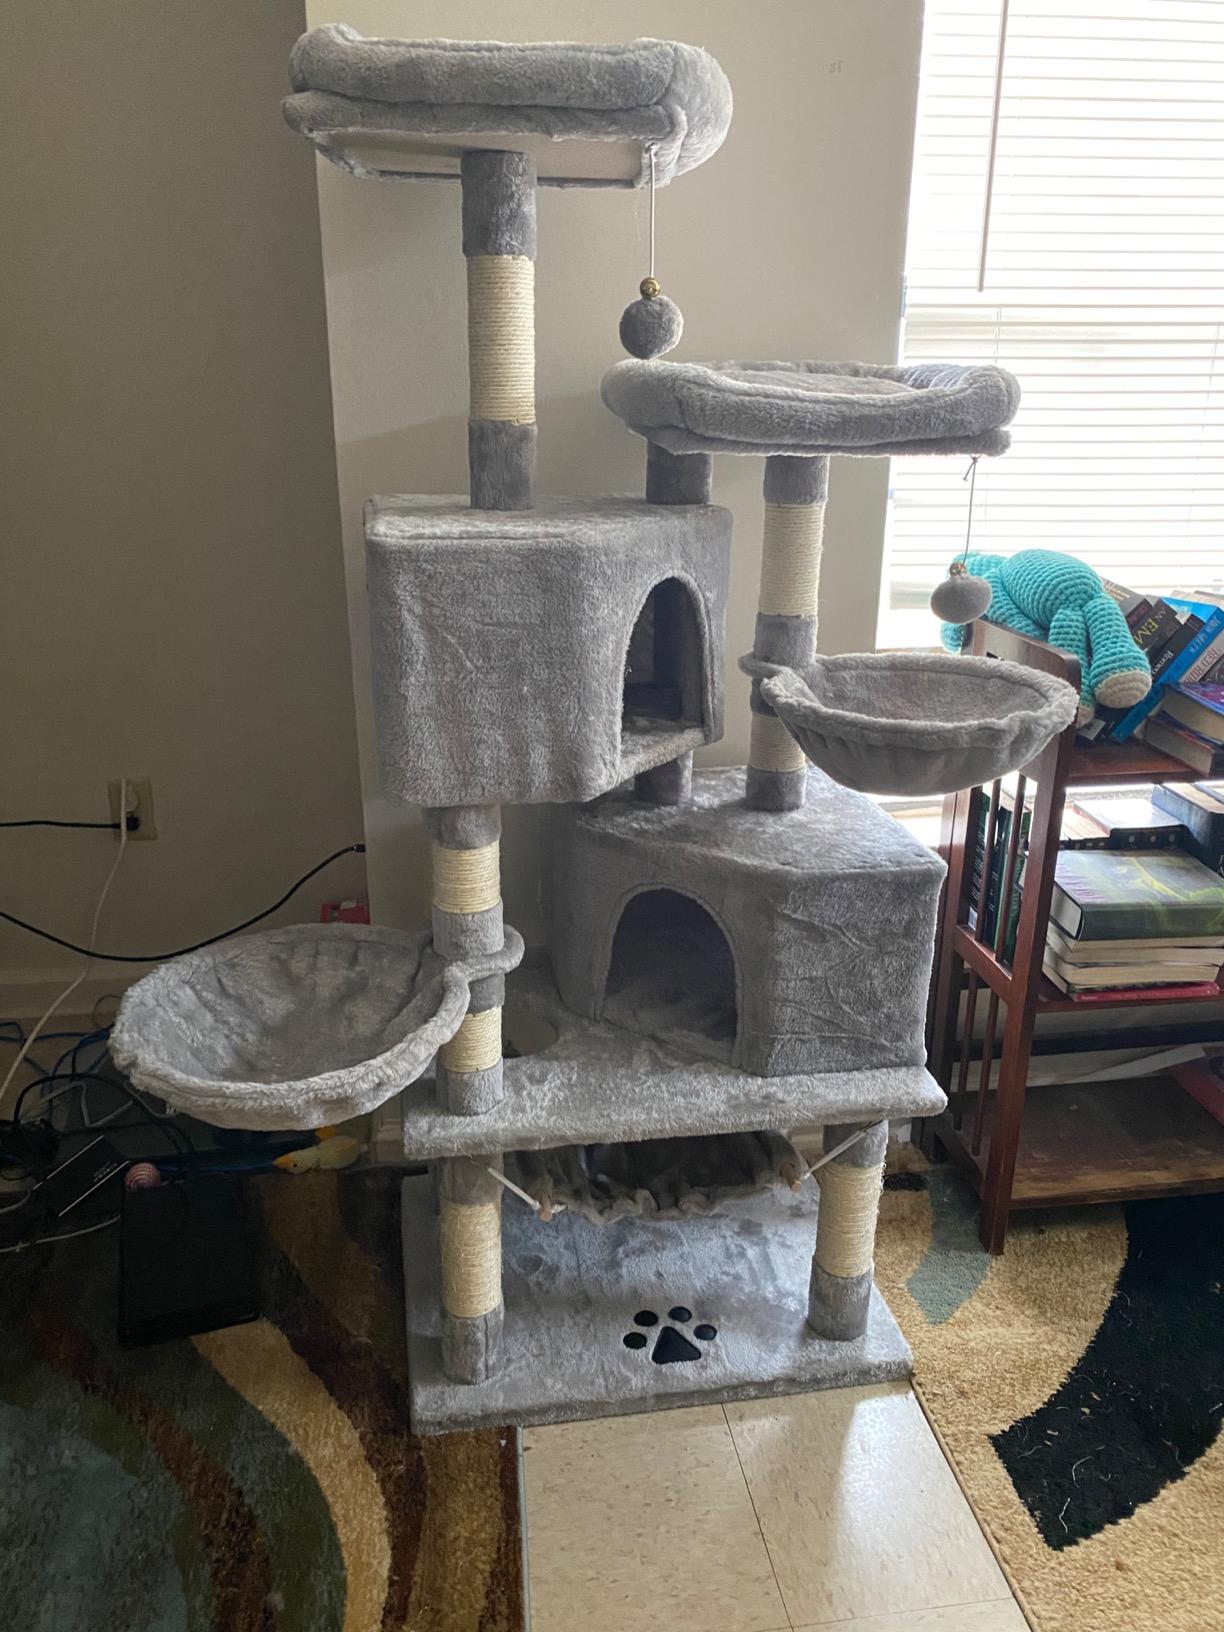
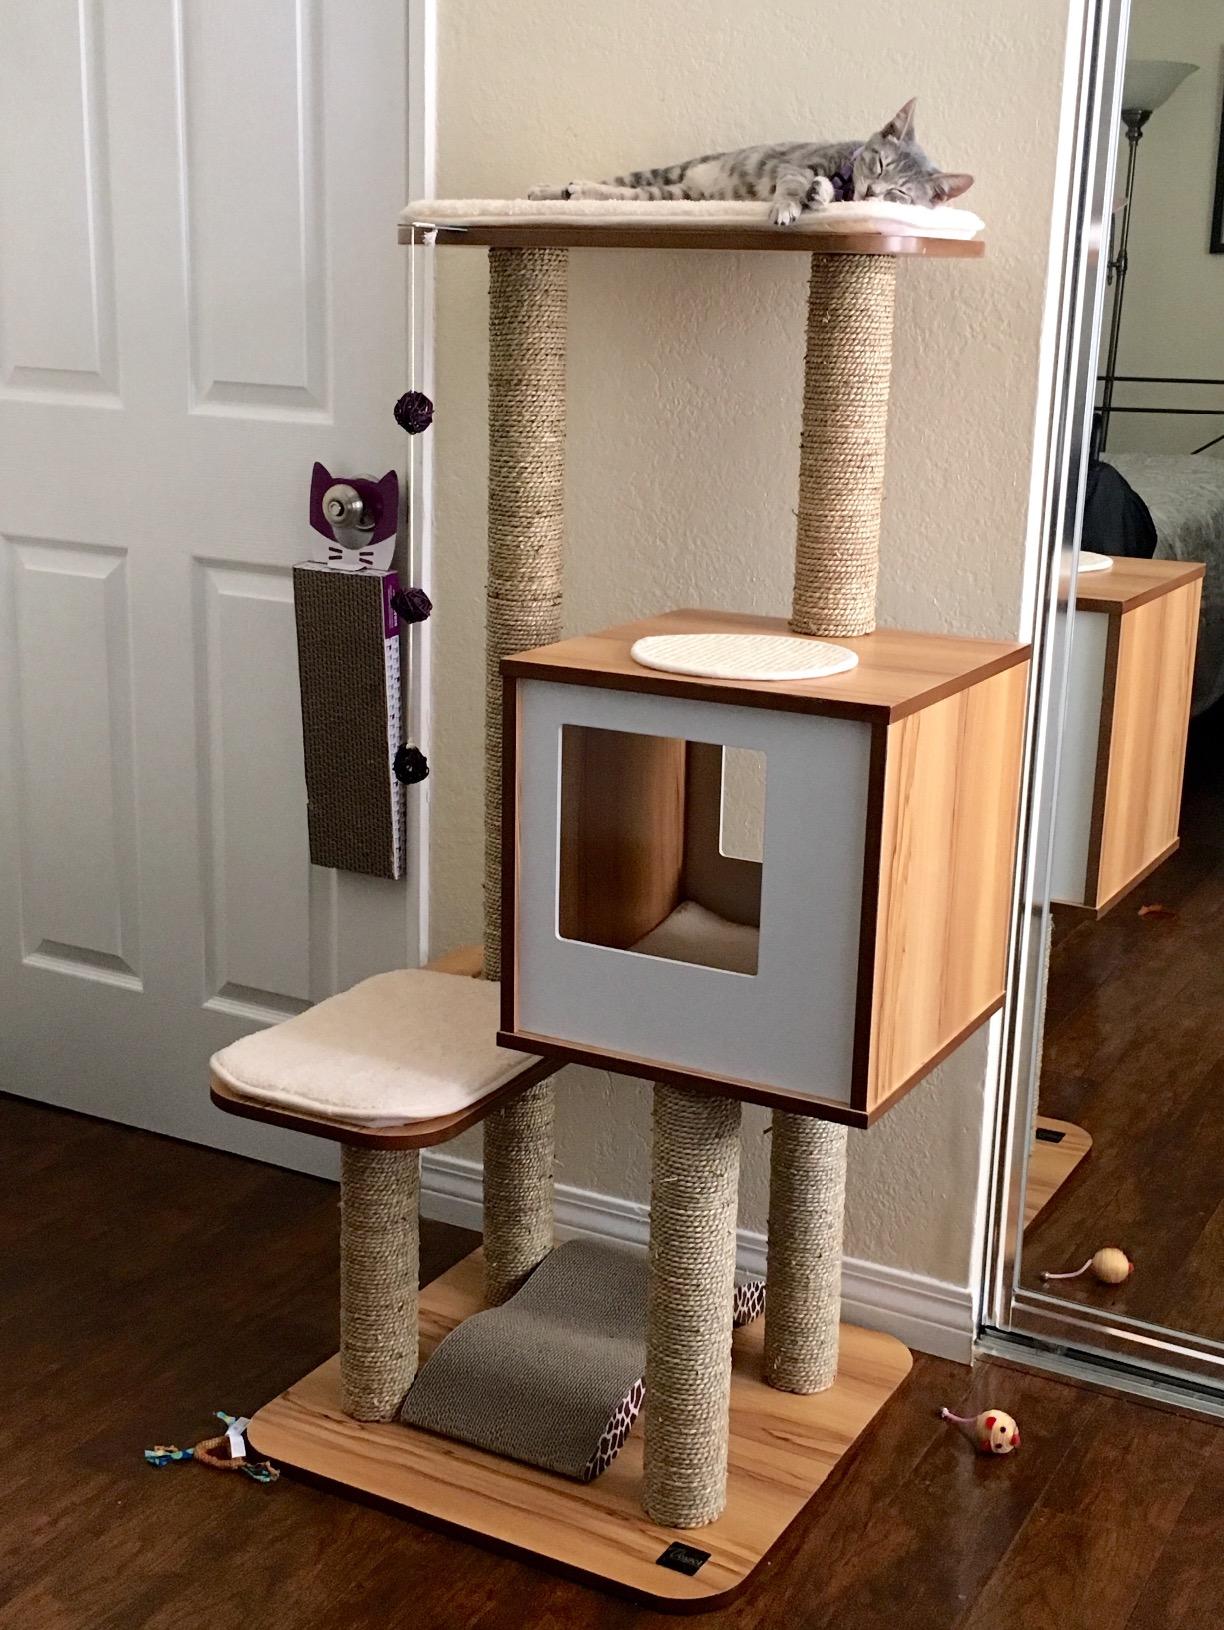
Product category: items_cat tree
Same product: no